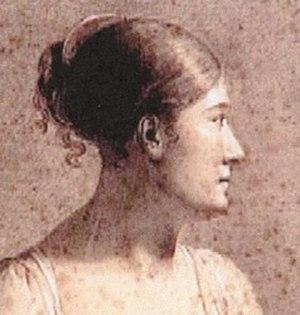
Constance-Marie-Charpentier, née Constance-Marie Bondelu le 4 avril 1767 à Paris, morte dans la même ville le 3 août 1849, est une artiste peintre française.